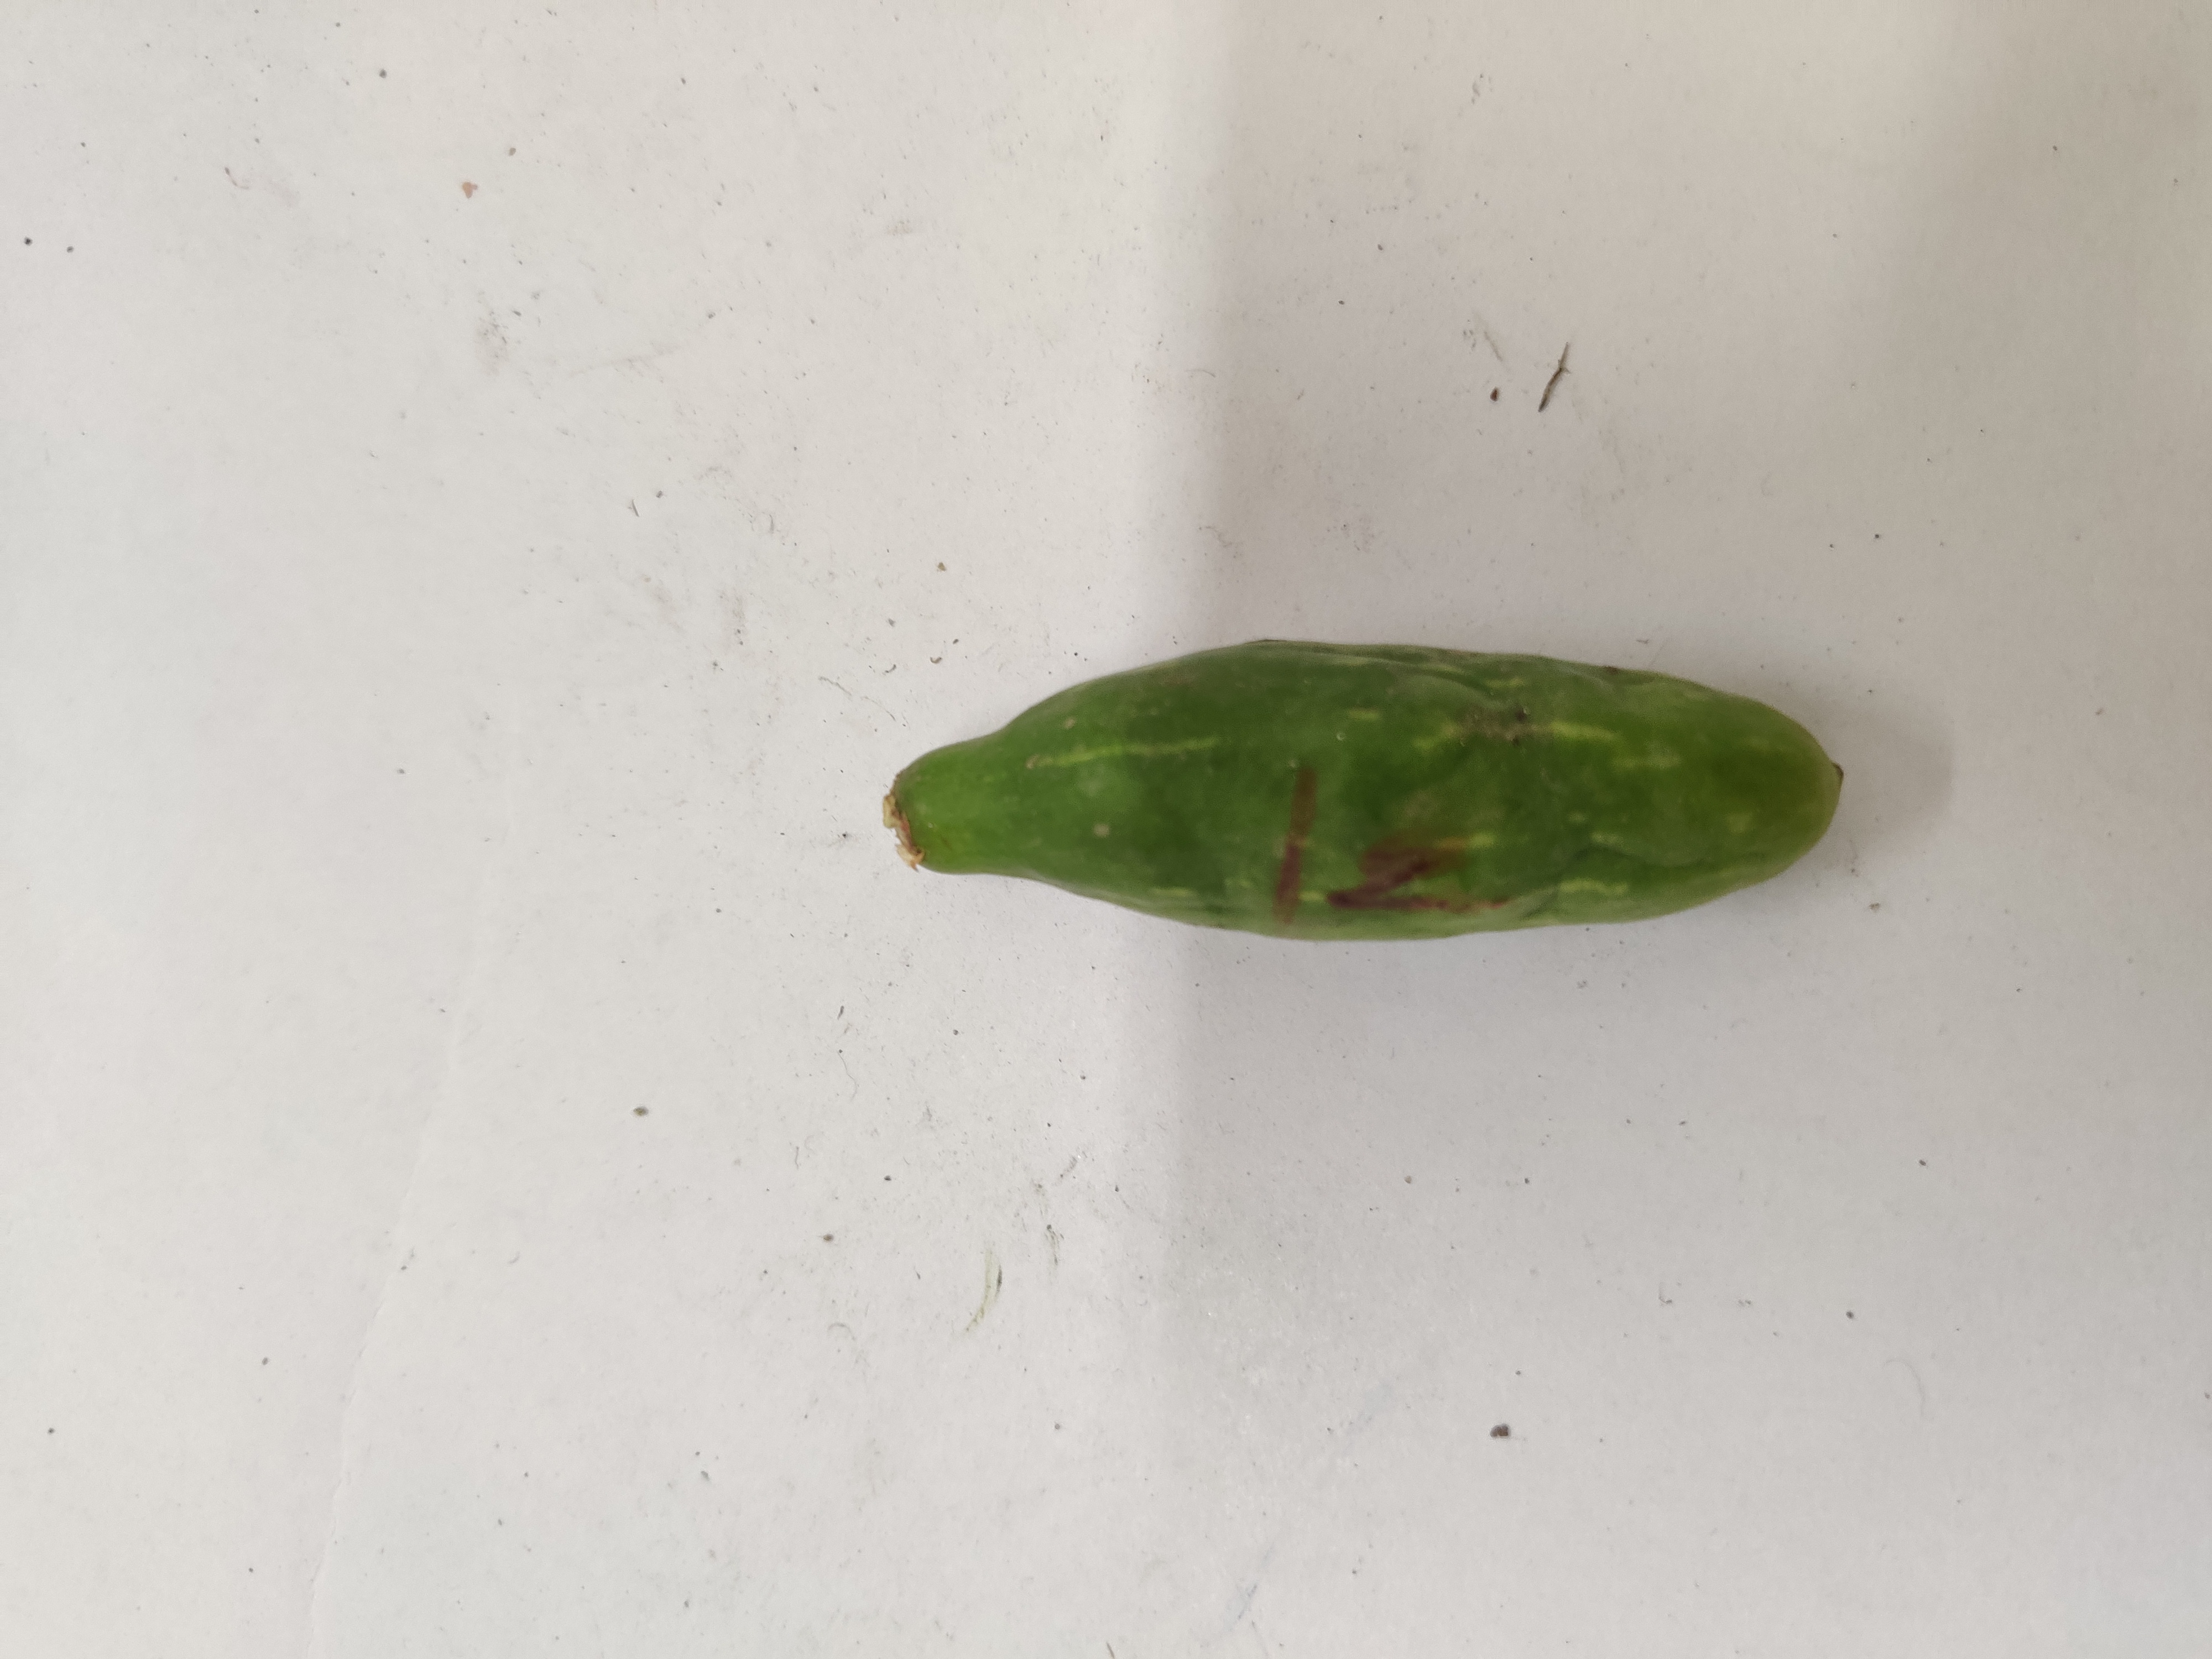
Crop: Ivy Gourd
Condition: Damaged